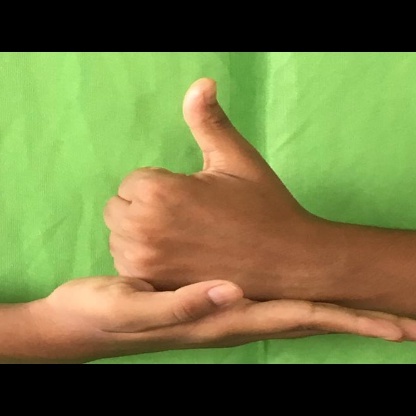
Mudra: Shivalinga